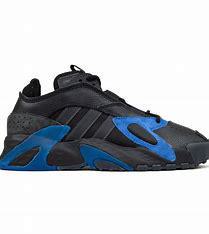
Brand: adidas
Model: Streetball Basketball